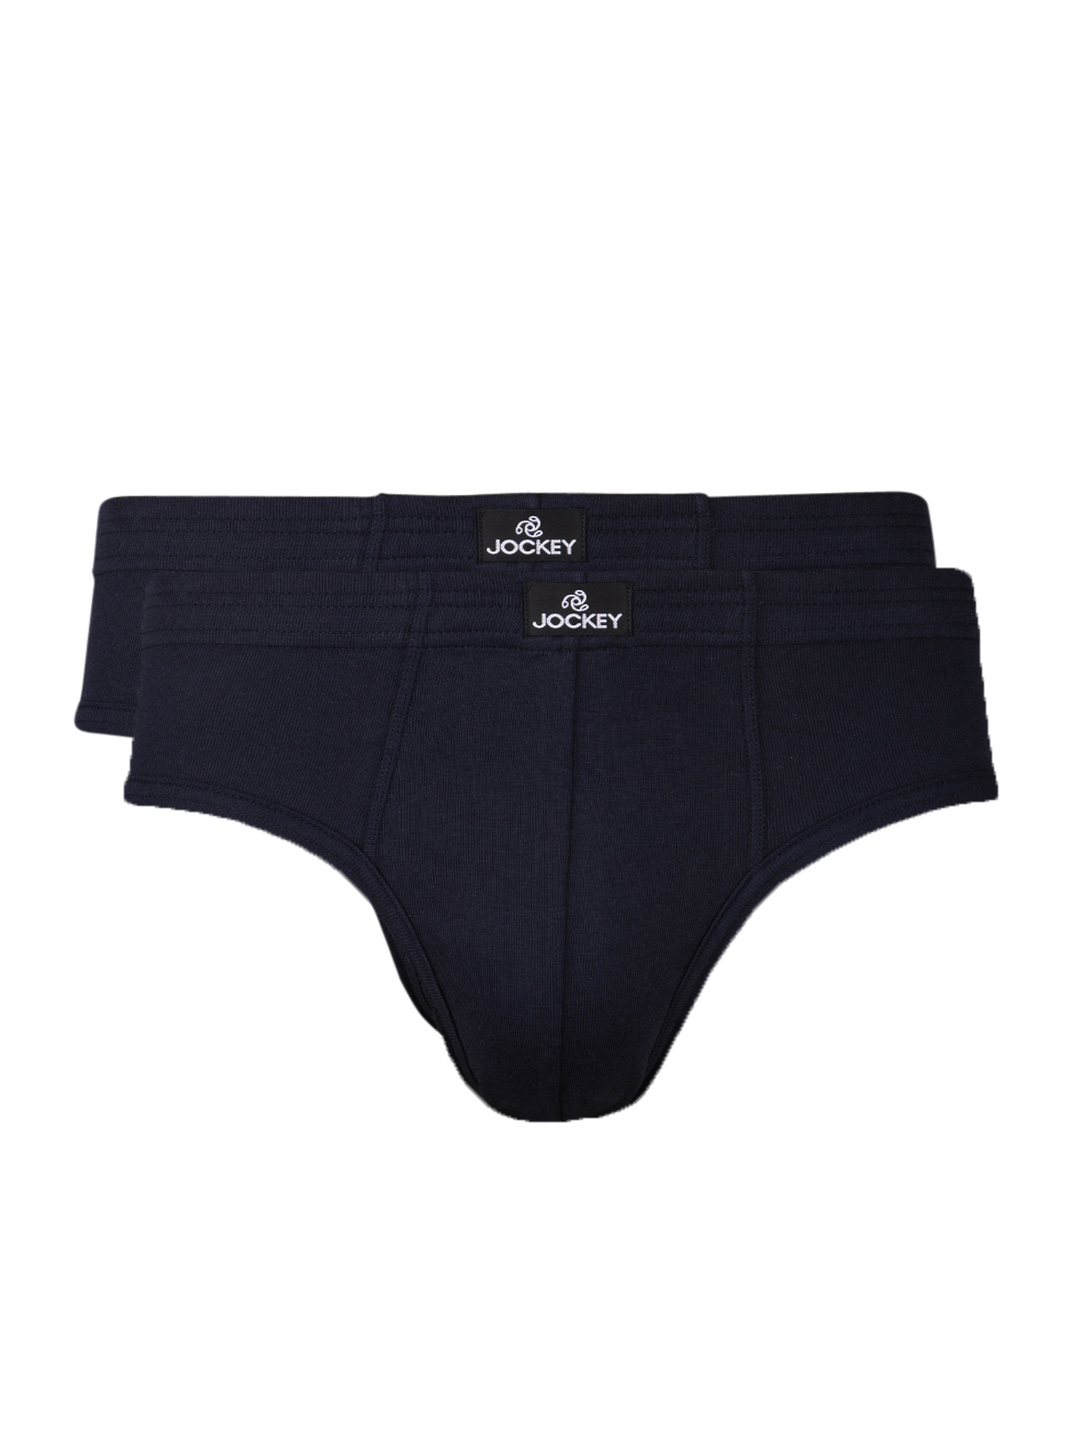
Jockey ELANCE Men Navy Blue Pack of 2 Briefs 1009
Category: Apparel / Innerwear / Briefs
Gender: Men
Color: Navy Blue
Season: Summer 2016
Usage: Casual